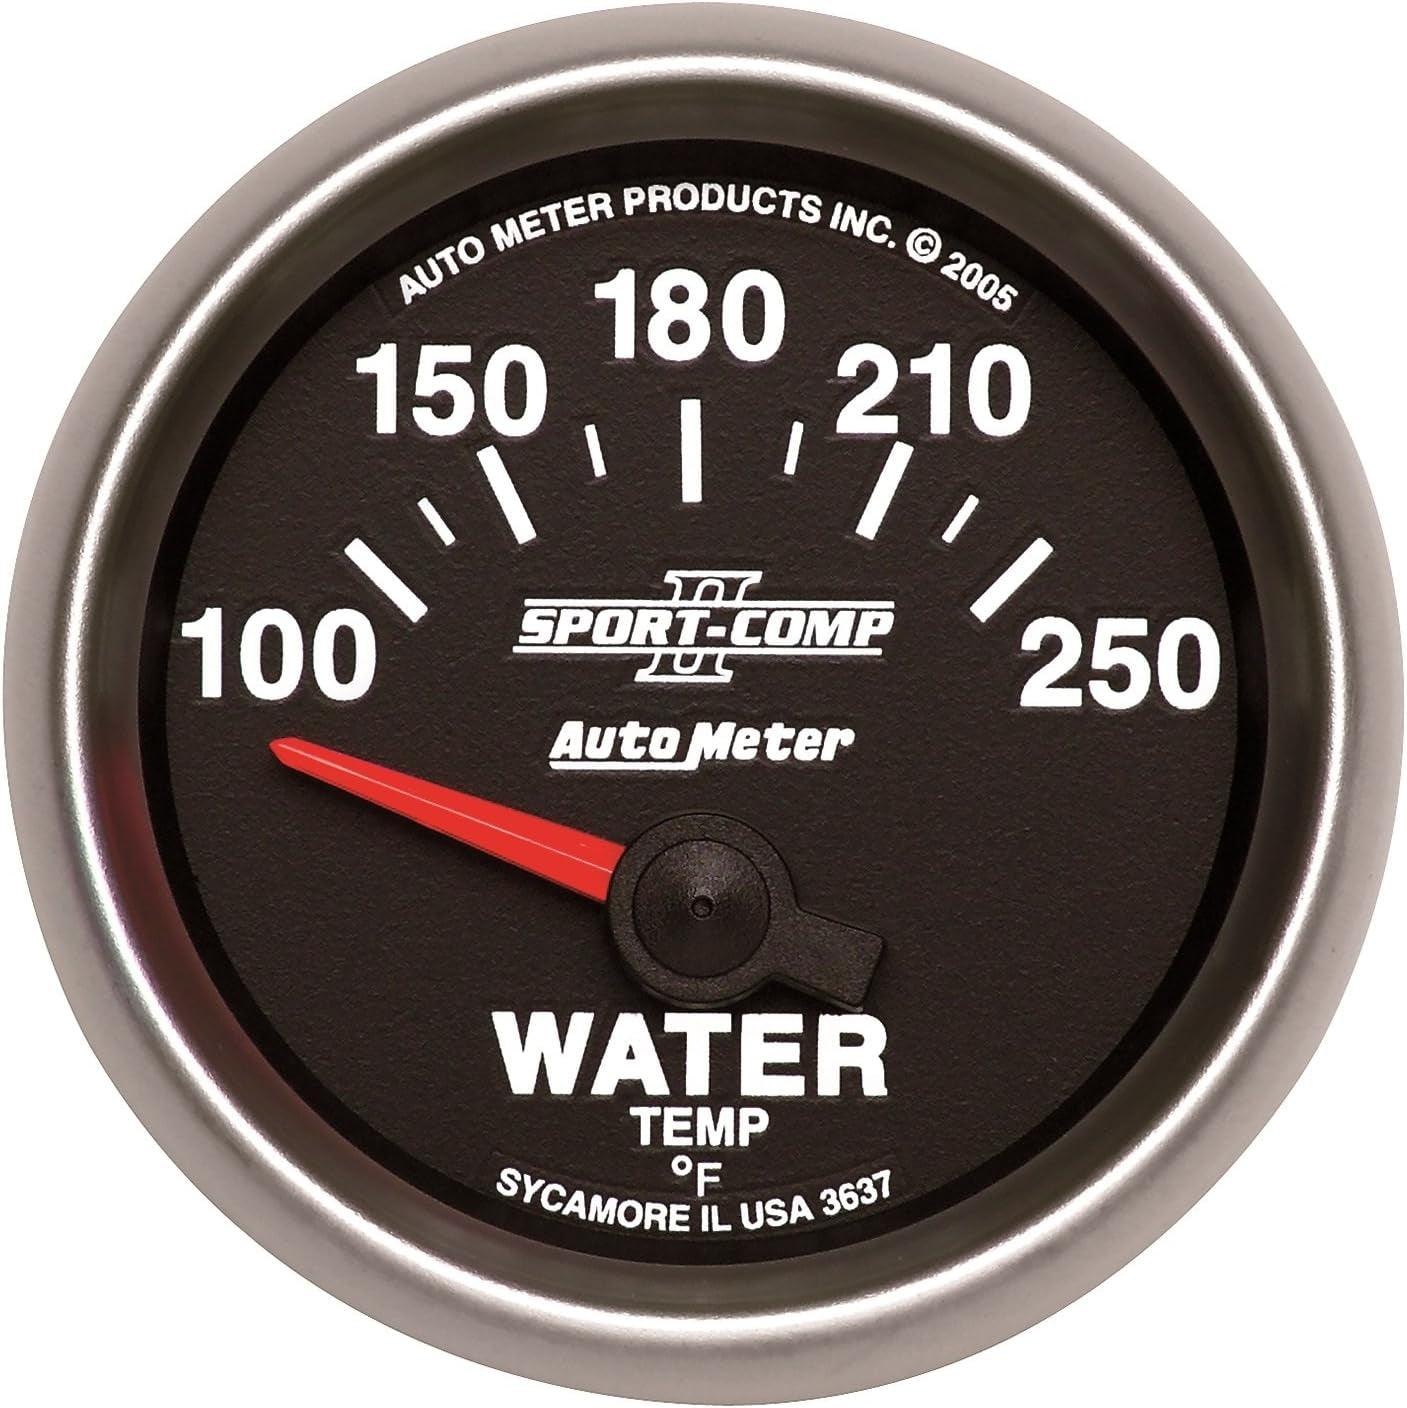
3637 Sport Comp II Electric Water Temperature Gauge
Modern white LED through-the-dial lighting provides clear visibility during nighttime use 12 and 16 volt compatible, well-suited with nearly every street car or race car electrical system Gauge kit includes 1/8” NPT temperature sender, 3/8” and 1/2" NPT adapters, mounting hardware, and detailed instructions for installation Auto Meter’s race proven air-core electric instruments provide quick and accurate readings while keeping hazardous fluids outside of the vehicle The same race proven movements used in the original Sport-Comp gauges, this series adds superior white LED through the dial lighting technology and glowing red pointers.
Brand: greatparts
Category: Vehicles & Parts > Vehicle Parts & Accessories > Motor Vehicle Parts > Motor Vehicle Sensors & Gauges > Tachometers